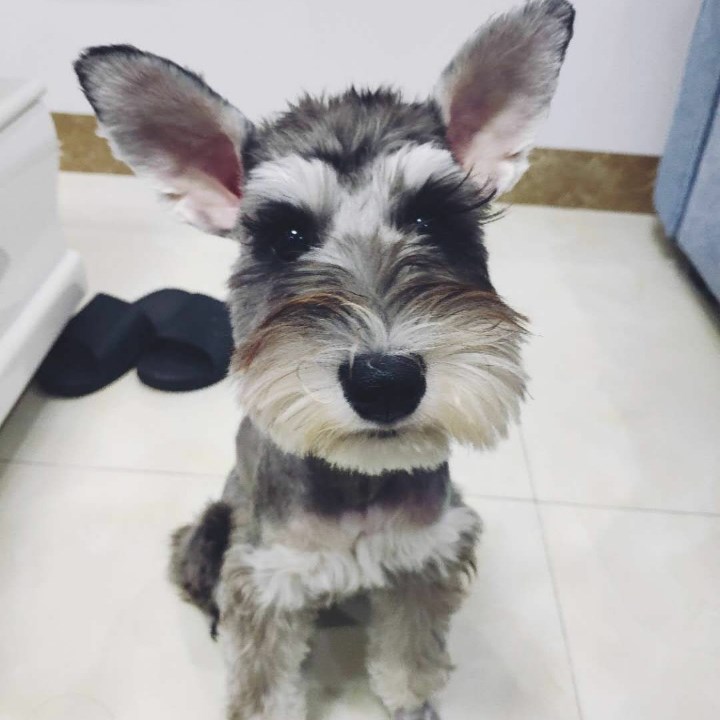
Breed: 2342-n000102-miniature_schnauzer